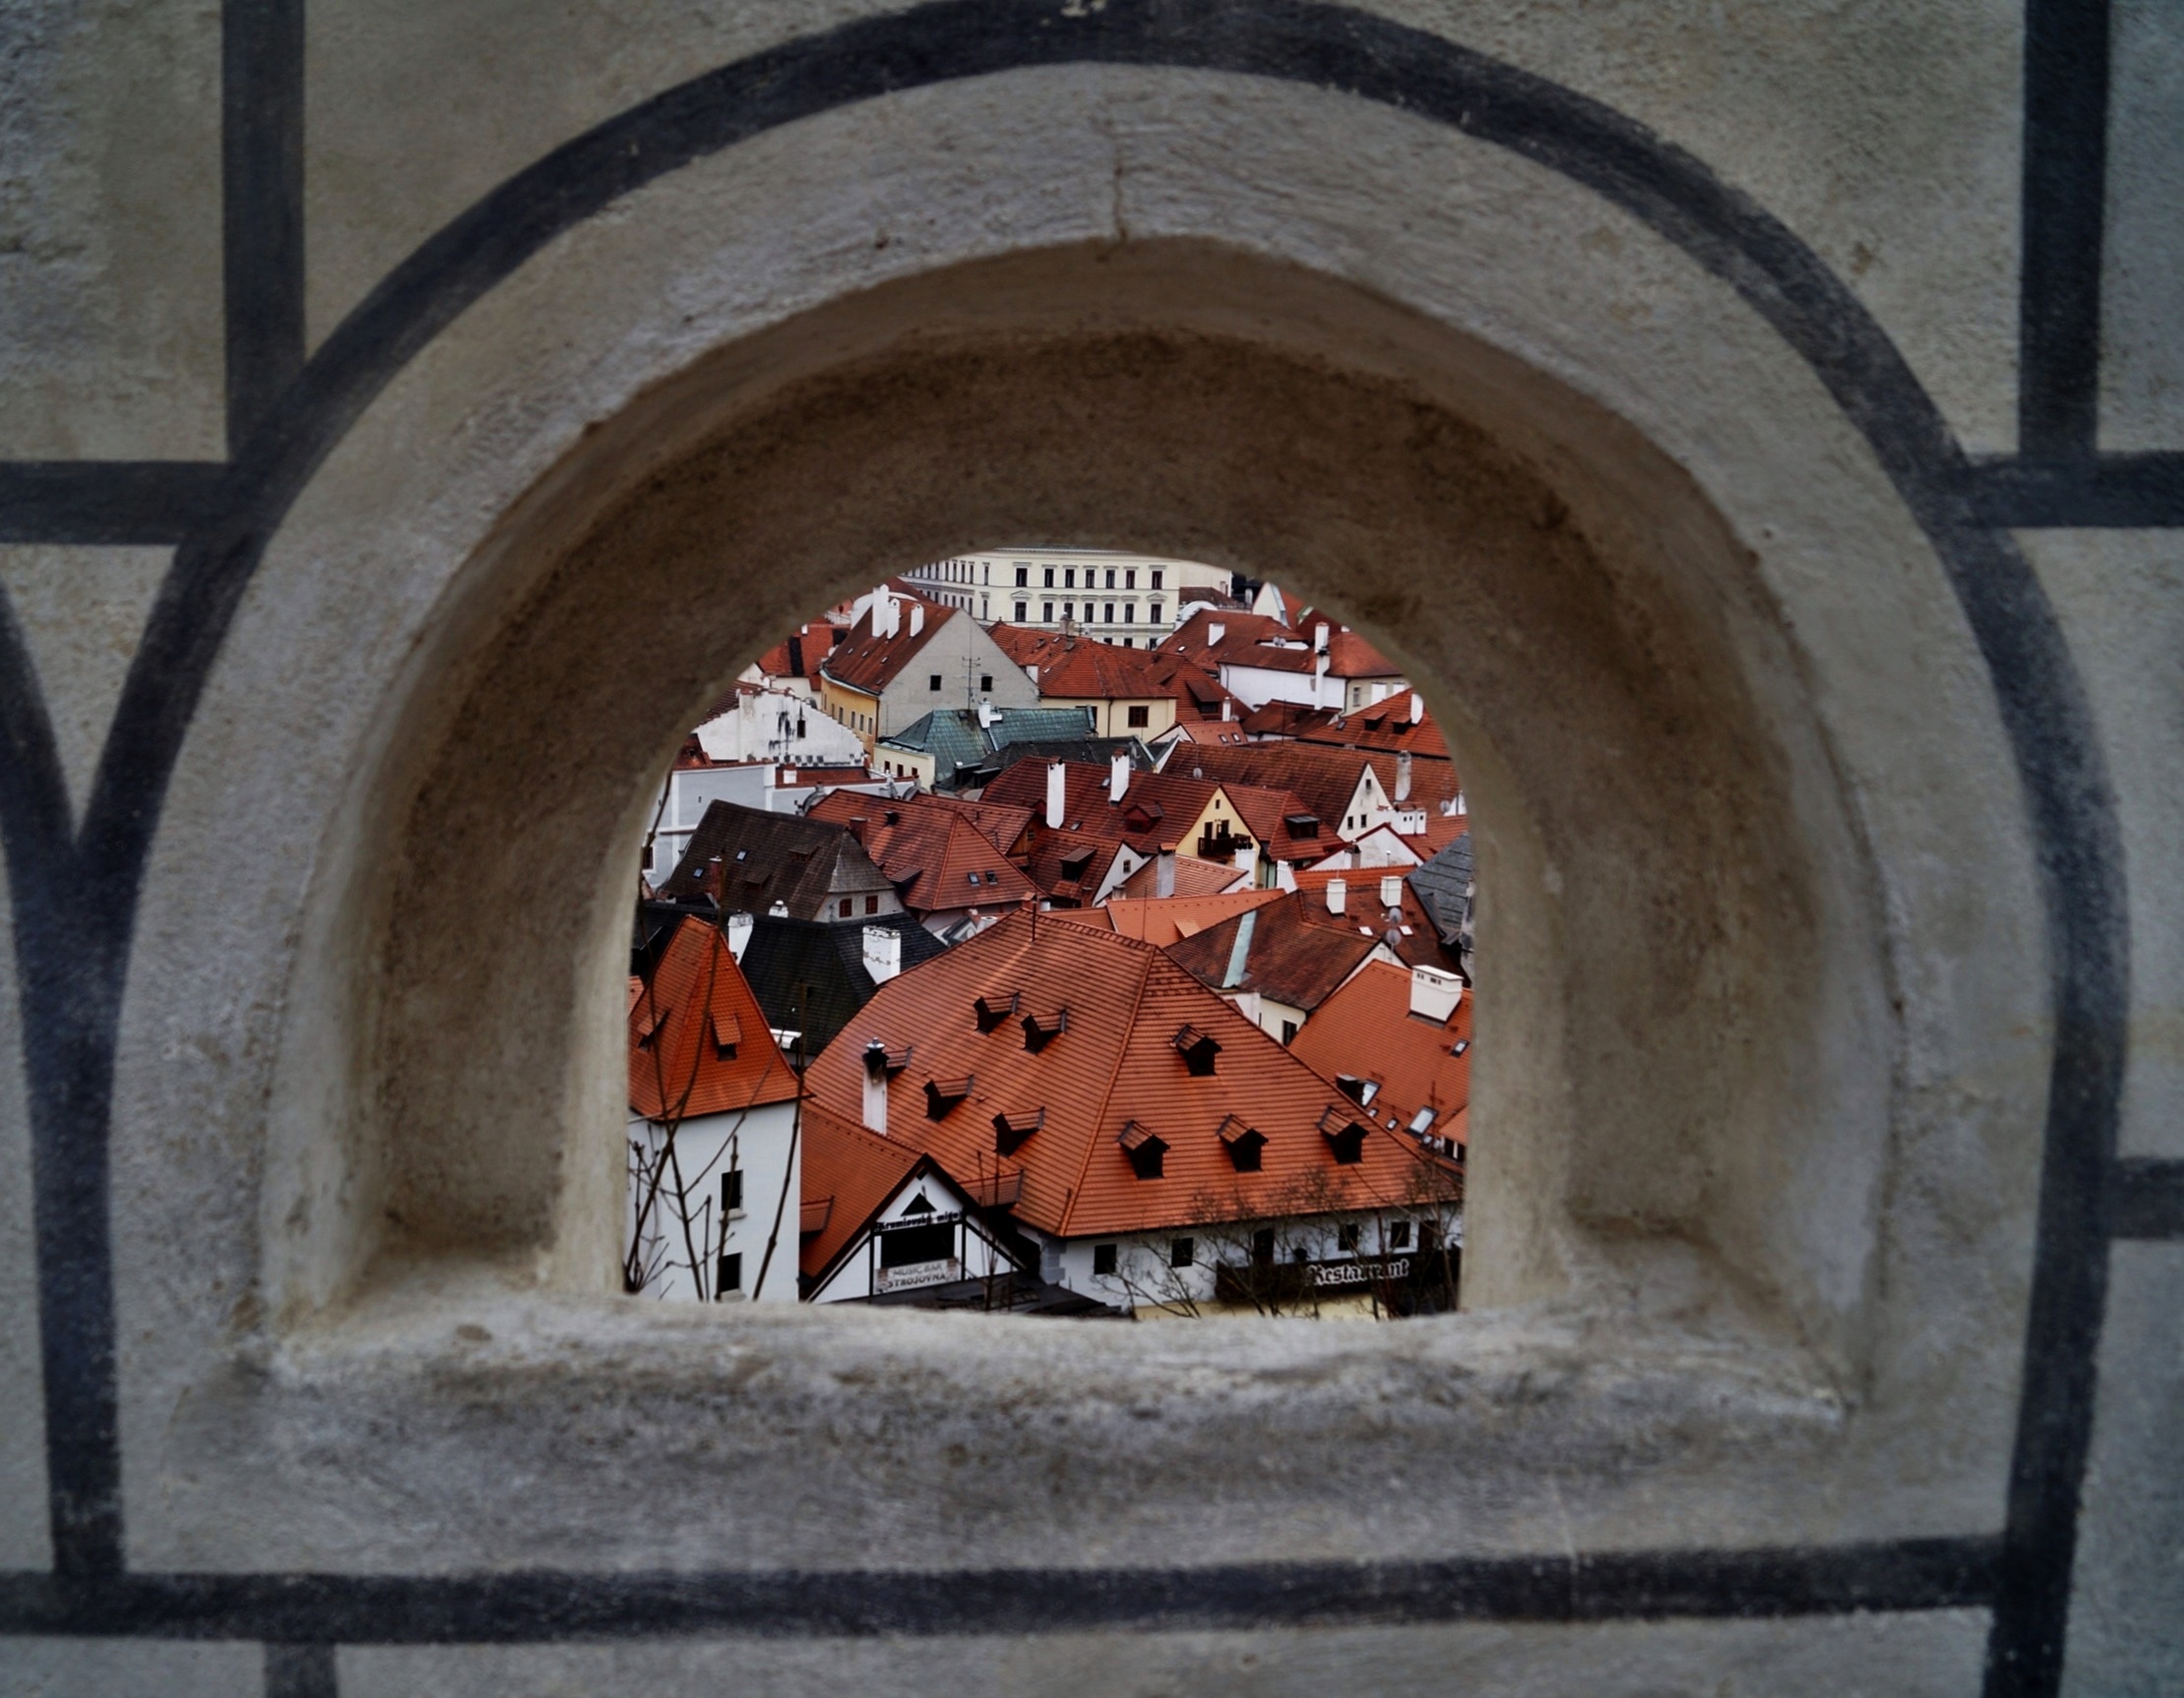
architecture, window, view, roof, city, wall, arch, color, art, overview, shape, ancient history